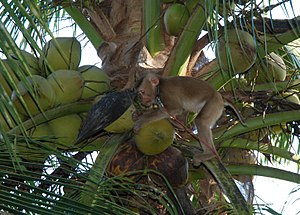
Thailand / Økonomi / Frugtavl
Makakabe (Macaca leonina) hjælper med at plukke kokosnødder i det sydlige Thailand (2016).
Thailand, officielt Kongeriget Thailand, tidligere kaldet Siam, er et kongerige i Sydøstasien. Det grænser til Myanmar, Laos, Cambodja og strækker sig også ned ad Malaccahalvøen til Malaysia. Medlem af ASEAN.